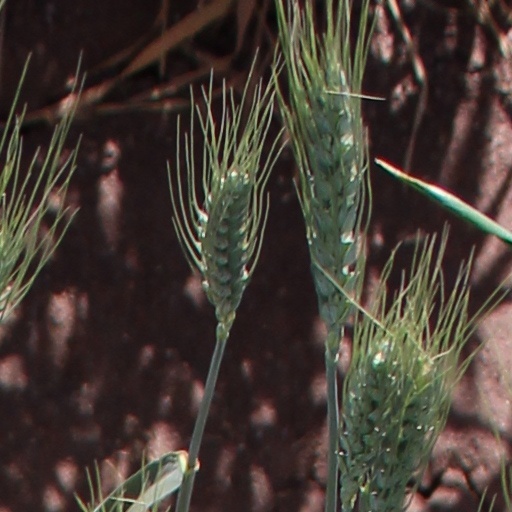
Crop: wheat